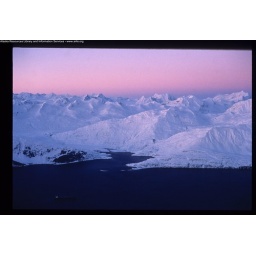
Aerial of pink and violet sunset on horizon over snow covered mountains - Prince William Sound.January 29, 1990Public Domain